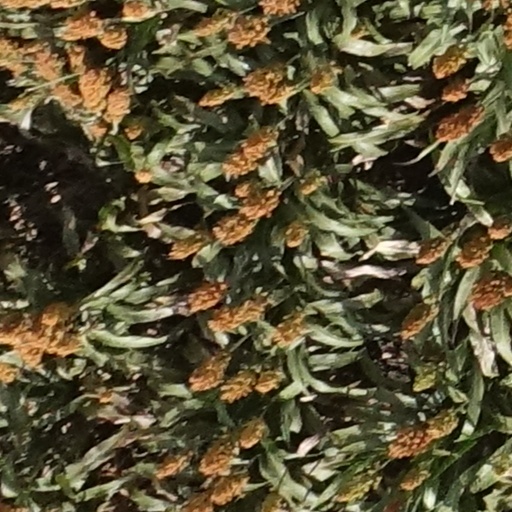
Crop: sorghum